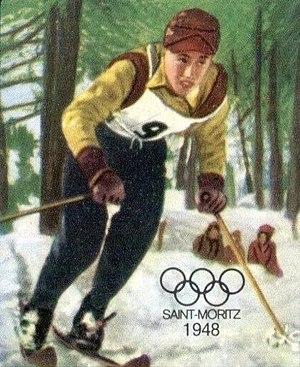
Henri Oreiller, né le 5 décembre 1925 à Paris et mort le 7 octobre 1962 à Linas, est un skieur alpin français, champion olympique de descente et de combiné en 1948 à Saint-Moritz. Il est le premier champion olympique de ski français. Pilote automobile après son retrait des pistes, il décède à 36 ans à la suite d'un accident de course.